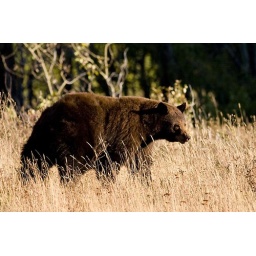
This bear crossed in front of us along the road to Many Glacier Hotel, Glacier National Park.